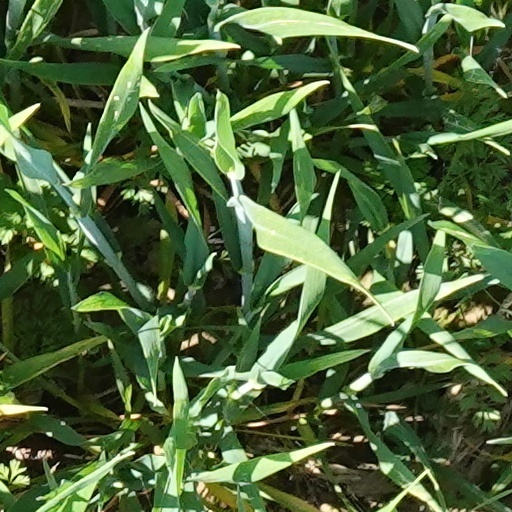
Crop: wheat